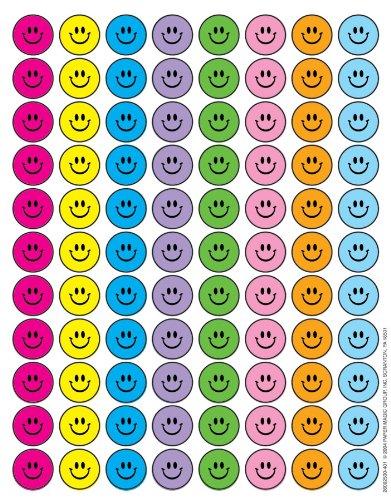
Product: Eureka Smile Faces Stickers, Small
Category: Toys & Games | Arts & Crafts | Stickers
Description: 192 count measure at 5/8" in diameter and contain 4 sheets 48 stickers per sheet in each pack.
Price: $10.49
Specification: ProductDimensions:7.2x4.8x0.1inches|ItemWeight:0.32ounces|ShippingWeight:0.32ounces(Viewshippingratesandpolicies)|DomesticShipping:ItemcanbeshippedwithinU.S.|InternationalShipping:ThisitemcanbeshippedtoselectcountriesoutsideoftheU.S.LearnMore|ShippingAdvisory:Thisitemmustbeshippedseparatelyfromotheritemsinyourorder.Additionalshippingchargeswillnotapply.|ASIN:B0097BZTRW|Itemmodelnumber:656881|Manufacturerrecommendedage:15yearsandup